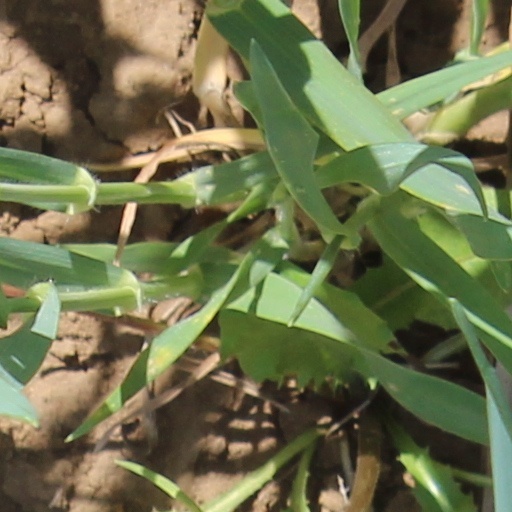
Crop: wheat